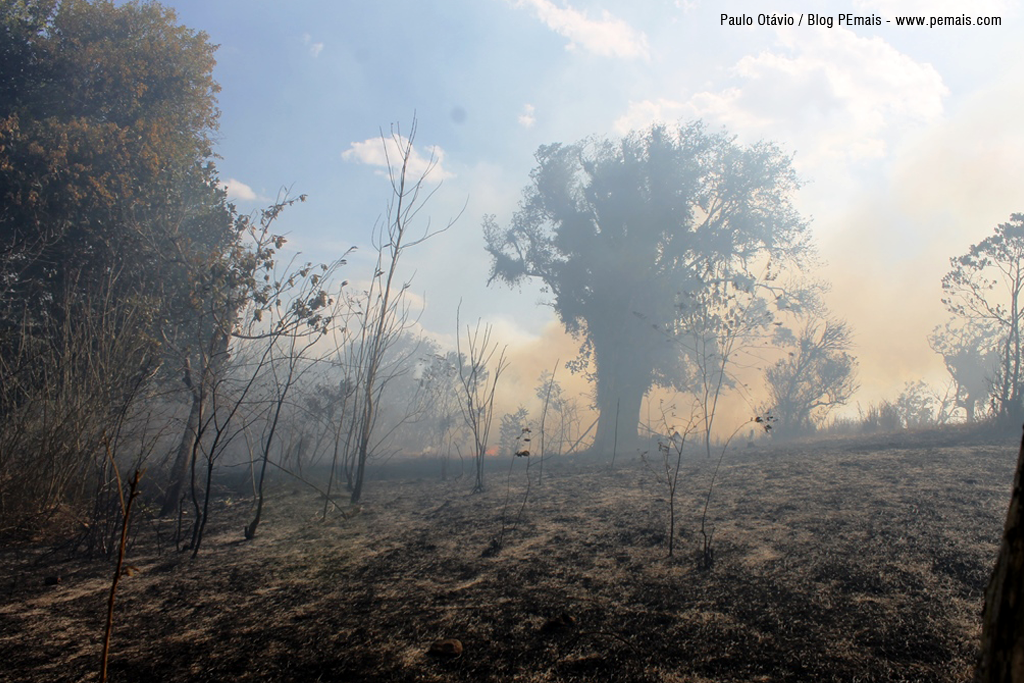
Fire: no
Smoke: yes